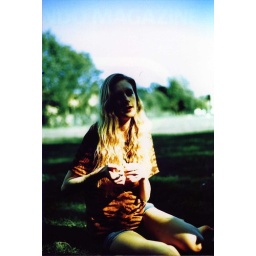
in the doggy field by tobys tunnel. BBQ. Canon eos 500n, Kodak EBX 100 X-pro